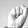
ASL letter: S